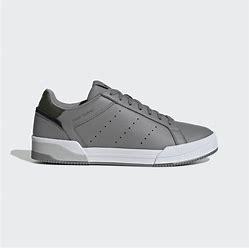
Brand: Adidas
Model: Court Tourino